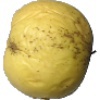
Label: Apple Golden 1